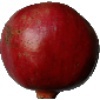
Label: pomegranate